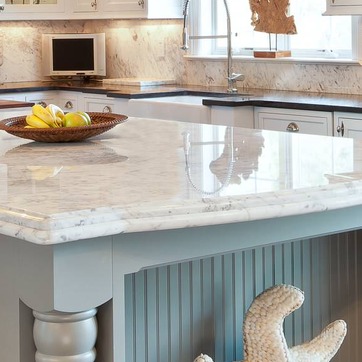
Material: polishedstone